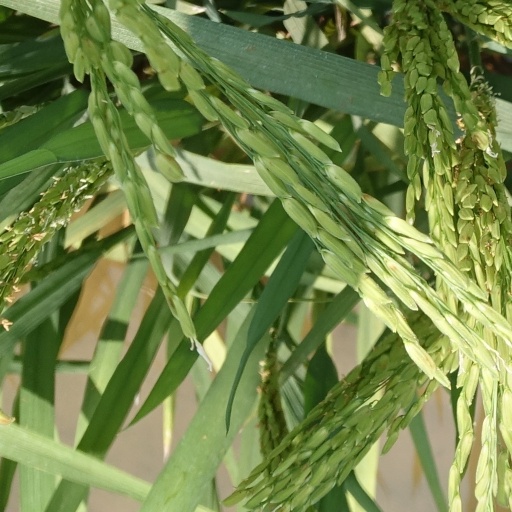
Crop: rice